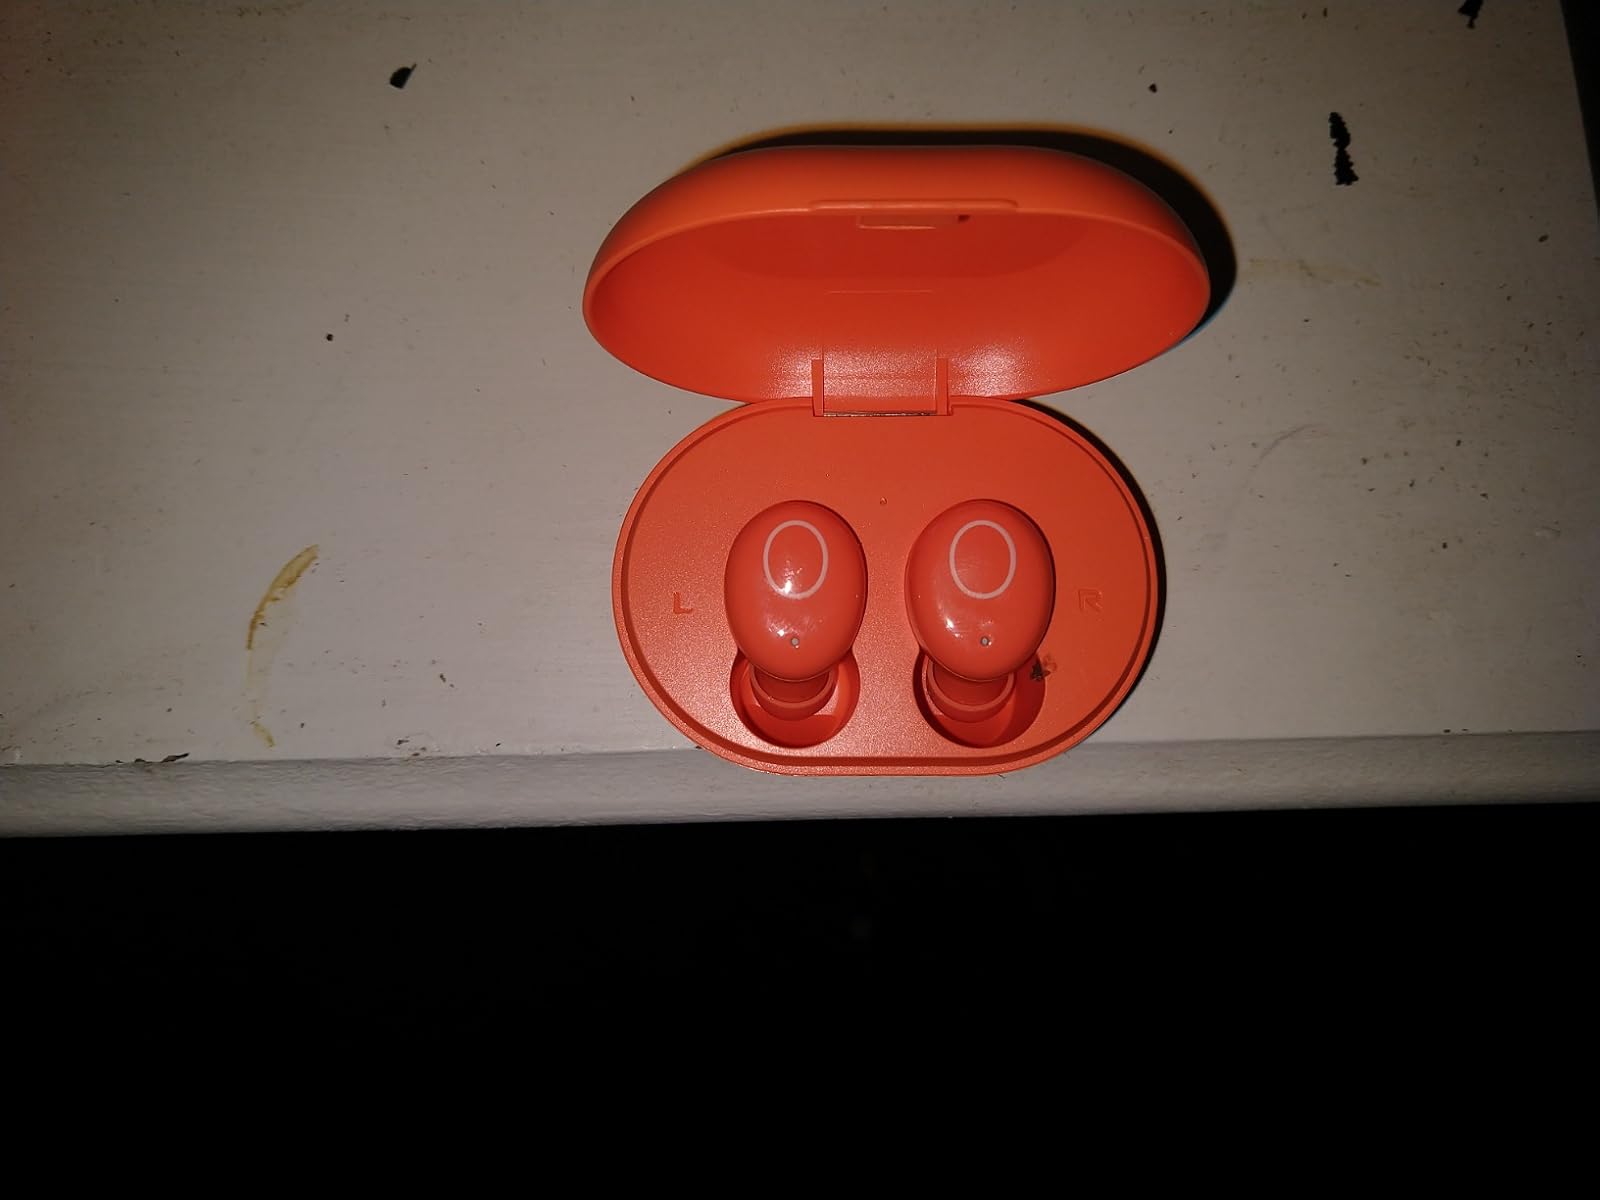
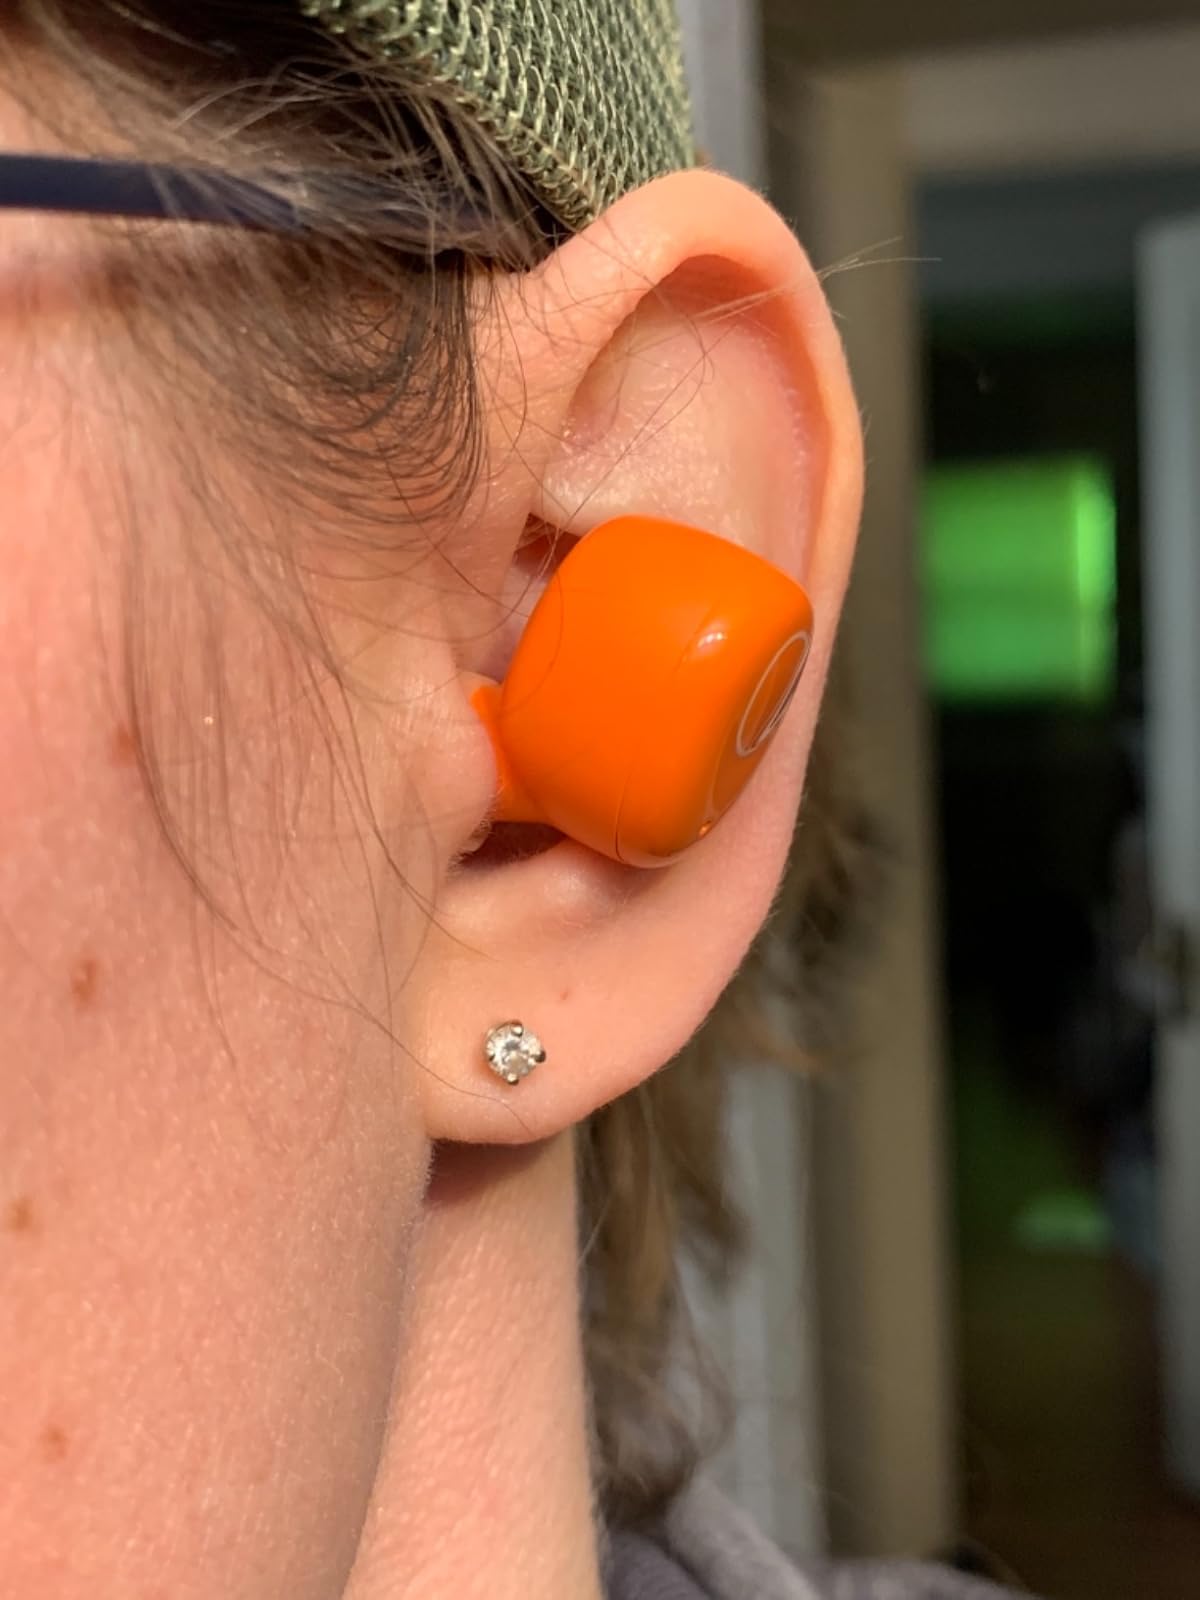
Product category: earbuds
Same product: yes